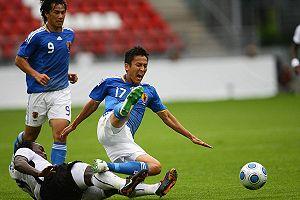
L'équipe du Japon de football est la sélection de joueurs de football japonais représentant le pays lors des compétitions régionales, continentales et internationales sous l'égide de la Fédération du Japon de football.